Ruby Goldstein

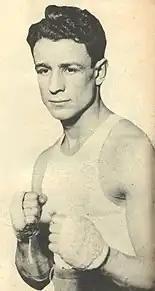
Sid Terris

The Sid Terris fight was a much-hyped battle between the two rival Jewish New Yorkers on June 15, 1927, at New York's Polo Grounds. Terris and Goldstein had known each other for many years and had attended high school together. Each fighter had his legion of supporters, and their eagerly anticipated face-off produced a stirring 1-round fight before 40,000 enthusiastic fans. Goldstein seized the advantage when he floored Terris for a count of nine with a right to the jaw, around 1:25 into the first round, and confidently seemed on his way to an easy victory. Terris, however, upon arising timed Goldstein's charge and caught him coming in with a powerful blow, knocking Goldstein out. Terris suffered from the same susceptibility to knockouts as Goldstein, and was himself KOed by Irish great Jimmy McLarnin who possessed extraordinary speed and punching power. The blow Terris dealt that felled Goldstein was a solid right to the jaw that may have been a slight bit high, 1:47 into the first round, not long after Terris had been down for his count of nine.